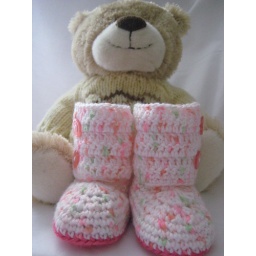
Precious newborn baby boots in Pink with green, peach, and pink specs in the white uppers